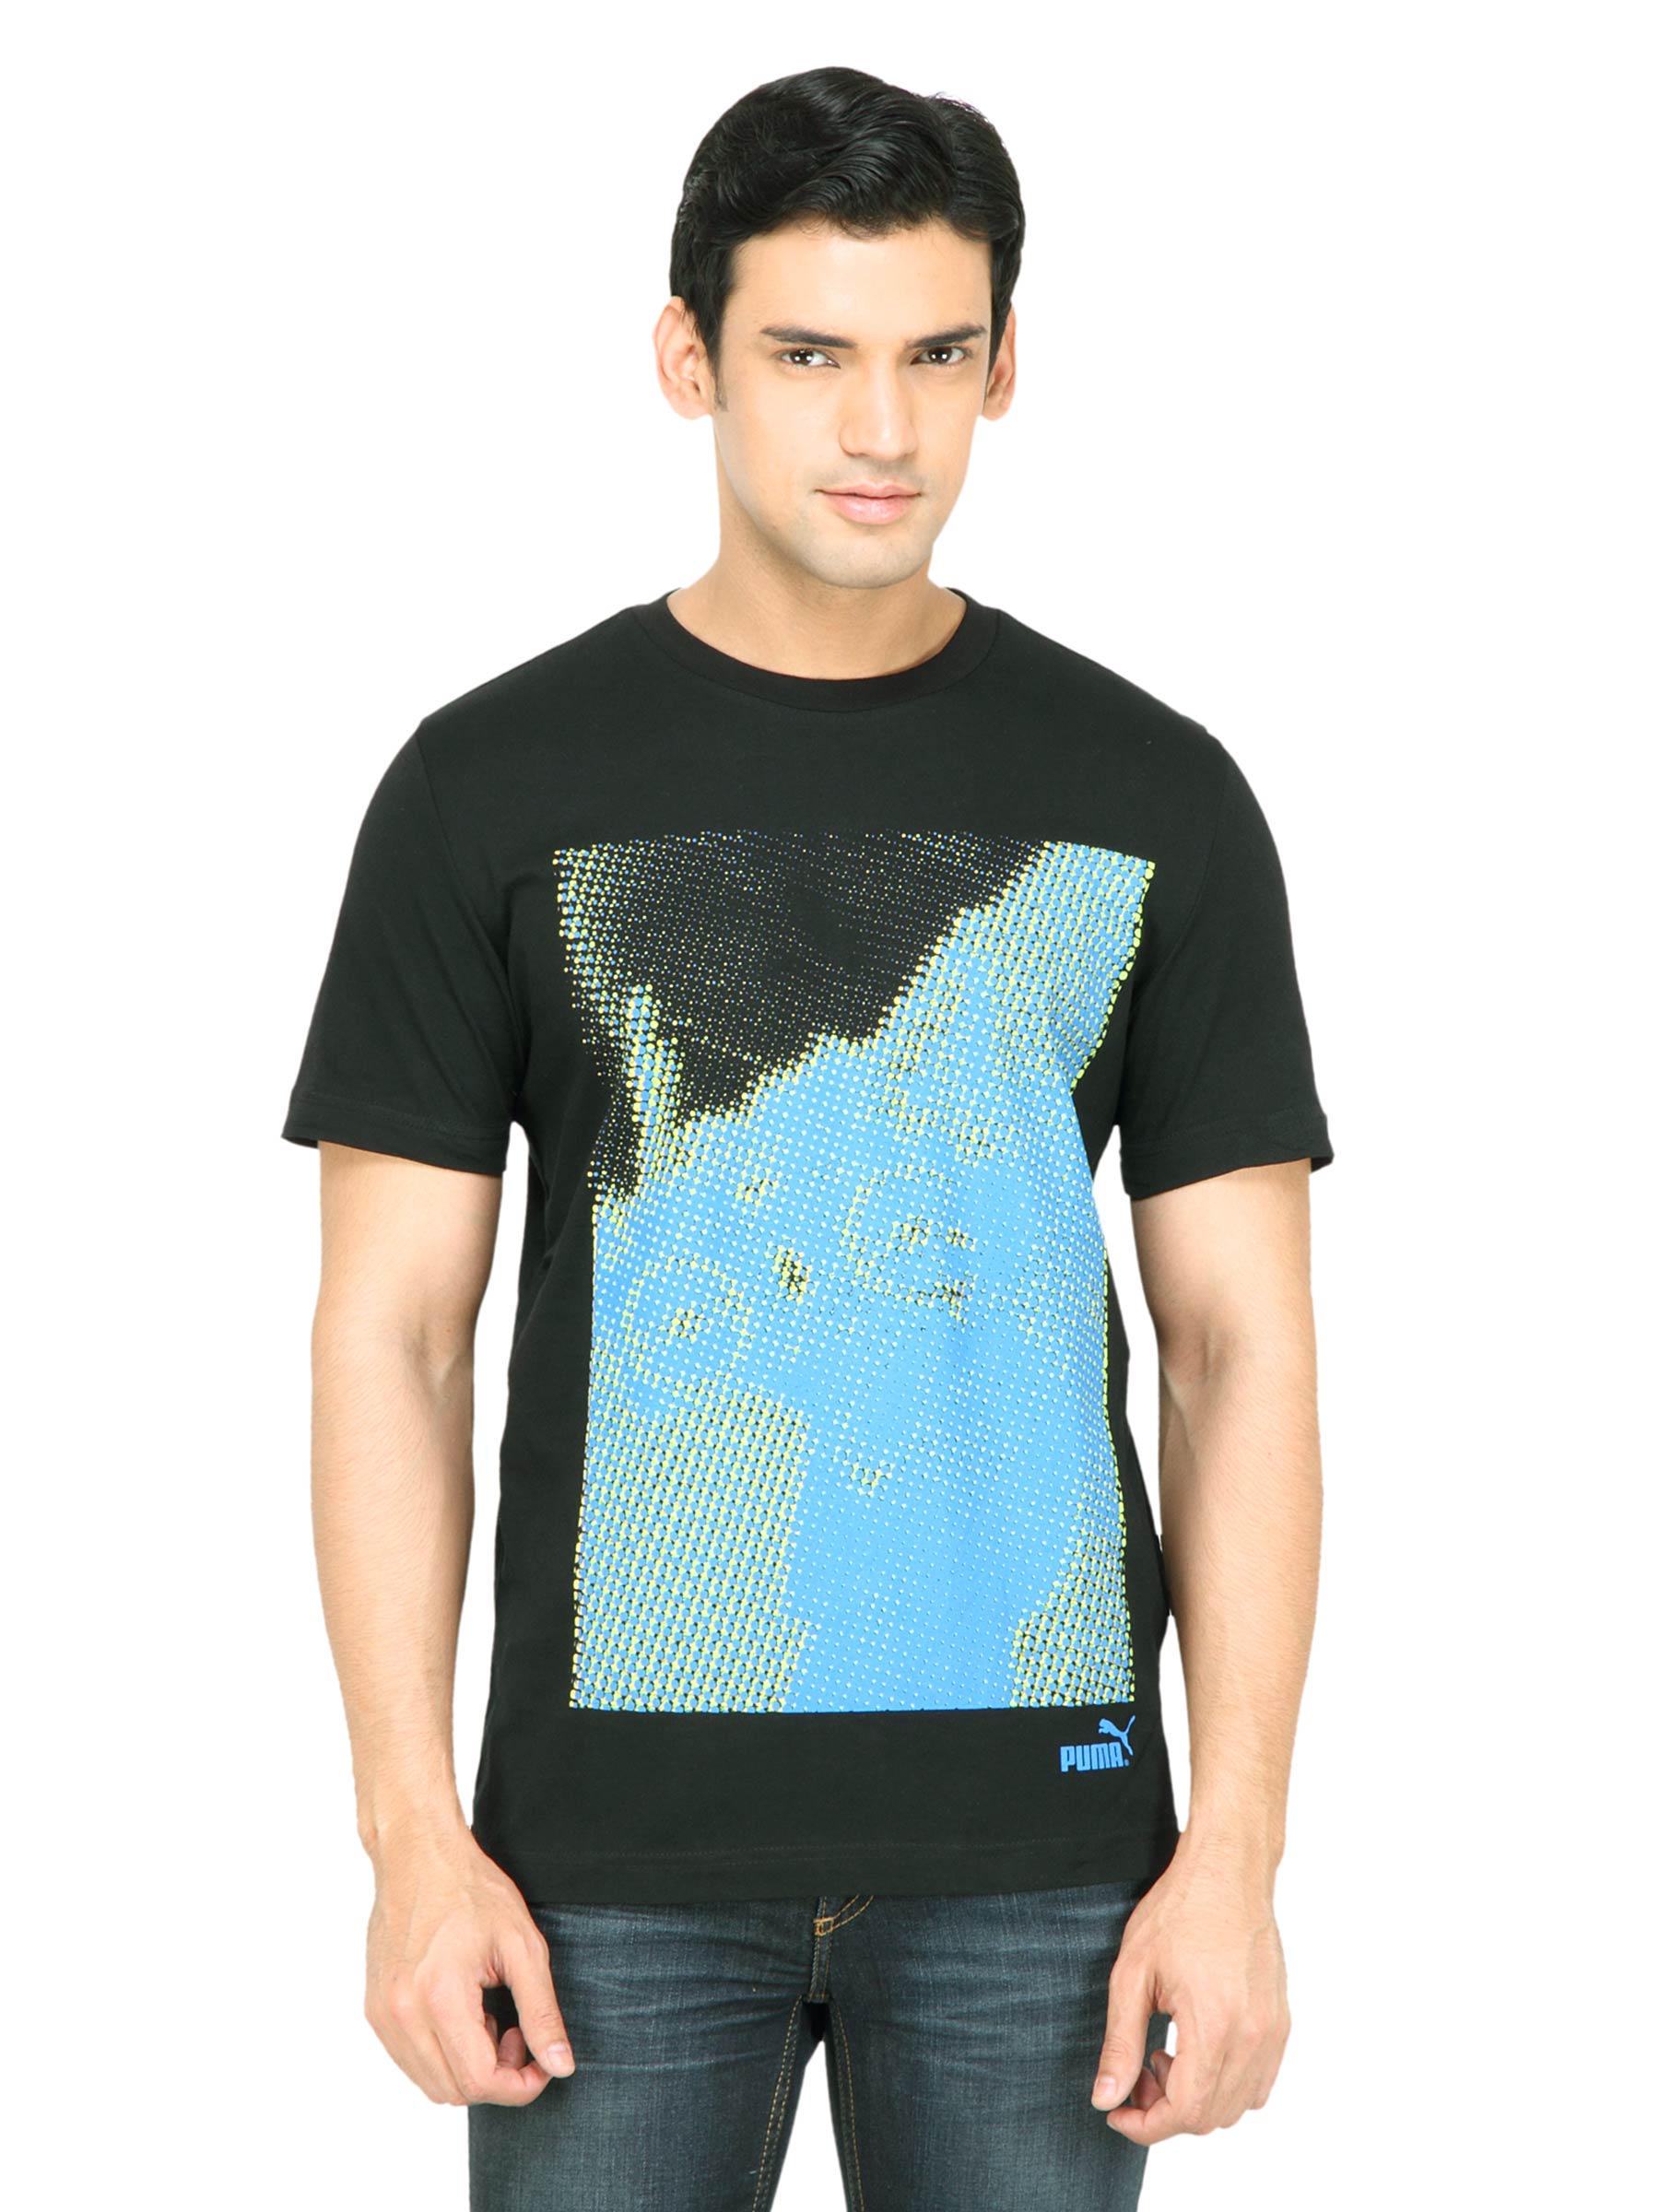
Puma Men Ghetto Halftone Black T-shirt
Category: Apparel / Topwear / Tshirts
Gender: Men
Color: Black
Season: Fall 2011
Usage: Casual